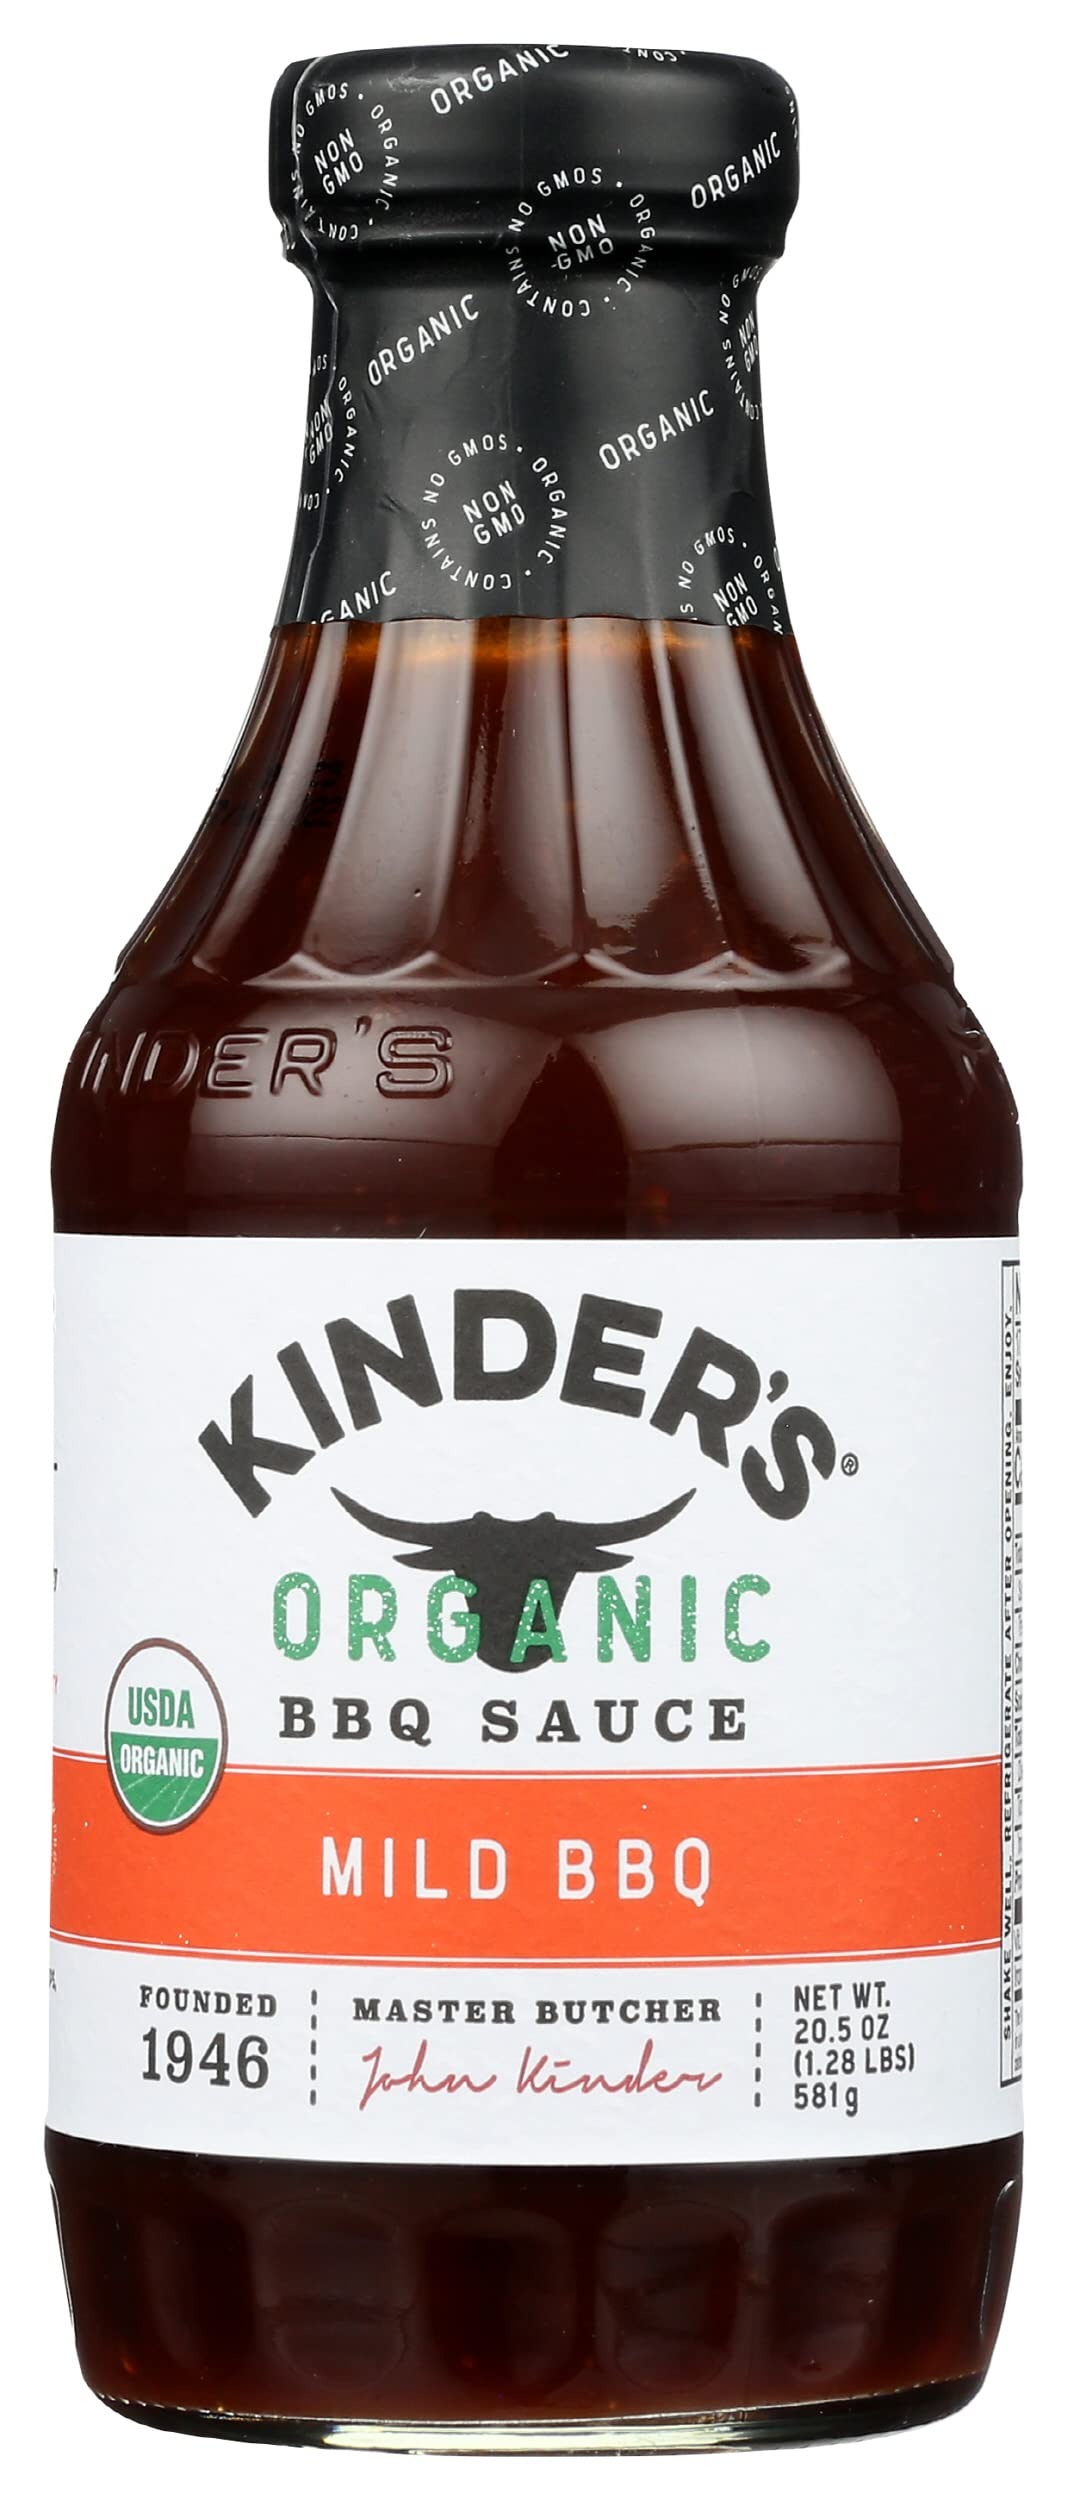
Item Name: Kinder's Organic Mild BBQ Sauce, USDA Organic, Gluten Free, 20.5 Ounce (Pack Of 6)
Bullet Point 1: No MSG Or High Fructose Corn Syrup, Kinder's Is A Great Way To Add All Natural Flavor Without Adding A Hard To Pronounce List Of Chemicals To Food, Enjoy Grilling Without Settling.
Bullet Point 2: Kinder's Uses All Natural, Organic Ingredients And No Harmful Preservatives Often Found In Other Sauces And Condiments, Don't Compromise On Flavor. Healthier Choices Don't Have To Be Bland.
Bullet Point 3: Smokiness From All Natural Hickory, Sweet From The Vine Organic Tomatoes And A Perfectly Balanced Blend Of Organic Spices All Blend In This Award Winning, Addictive Recipe.
Bullet Point 4: Using Their Extensive Knowledge Of Meats, Kinder's Has Developed An Award Winning Line Of Rubs, Sauces And Spices Over The Years Designed To Pair Perfectly With A Variety Of Pallets And Cuisines.
Bullet Point 5: Kinder's Organic Mild BBQ Sauce Is The Signature Sauce, A Staple Among Kinder's Nation Wide Fans, Use In Place Of Ketchup Or Traditional BBQ Sauce In A Wide Variety Of Recipes.
Value: 123.0
Unit: Ounce

Price: 5.49